Khuzestan province

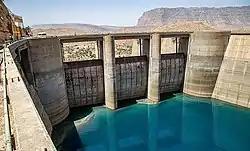
Shahid Abbaspour Dam

There are several cane sugar mills in Khuzestan province, among them "Haft Tepe" and "Karun Agro Industry" near Shushtar.